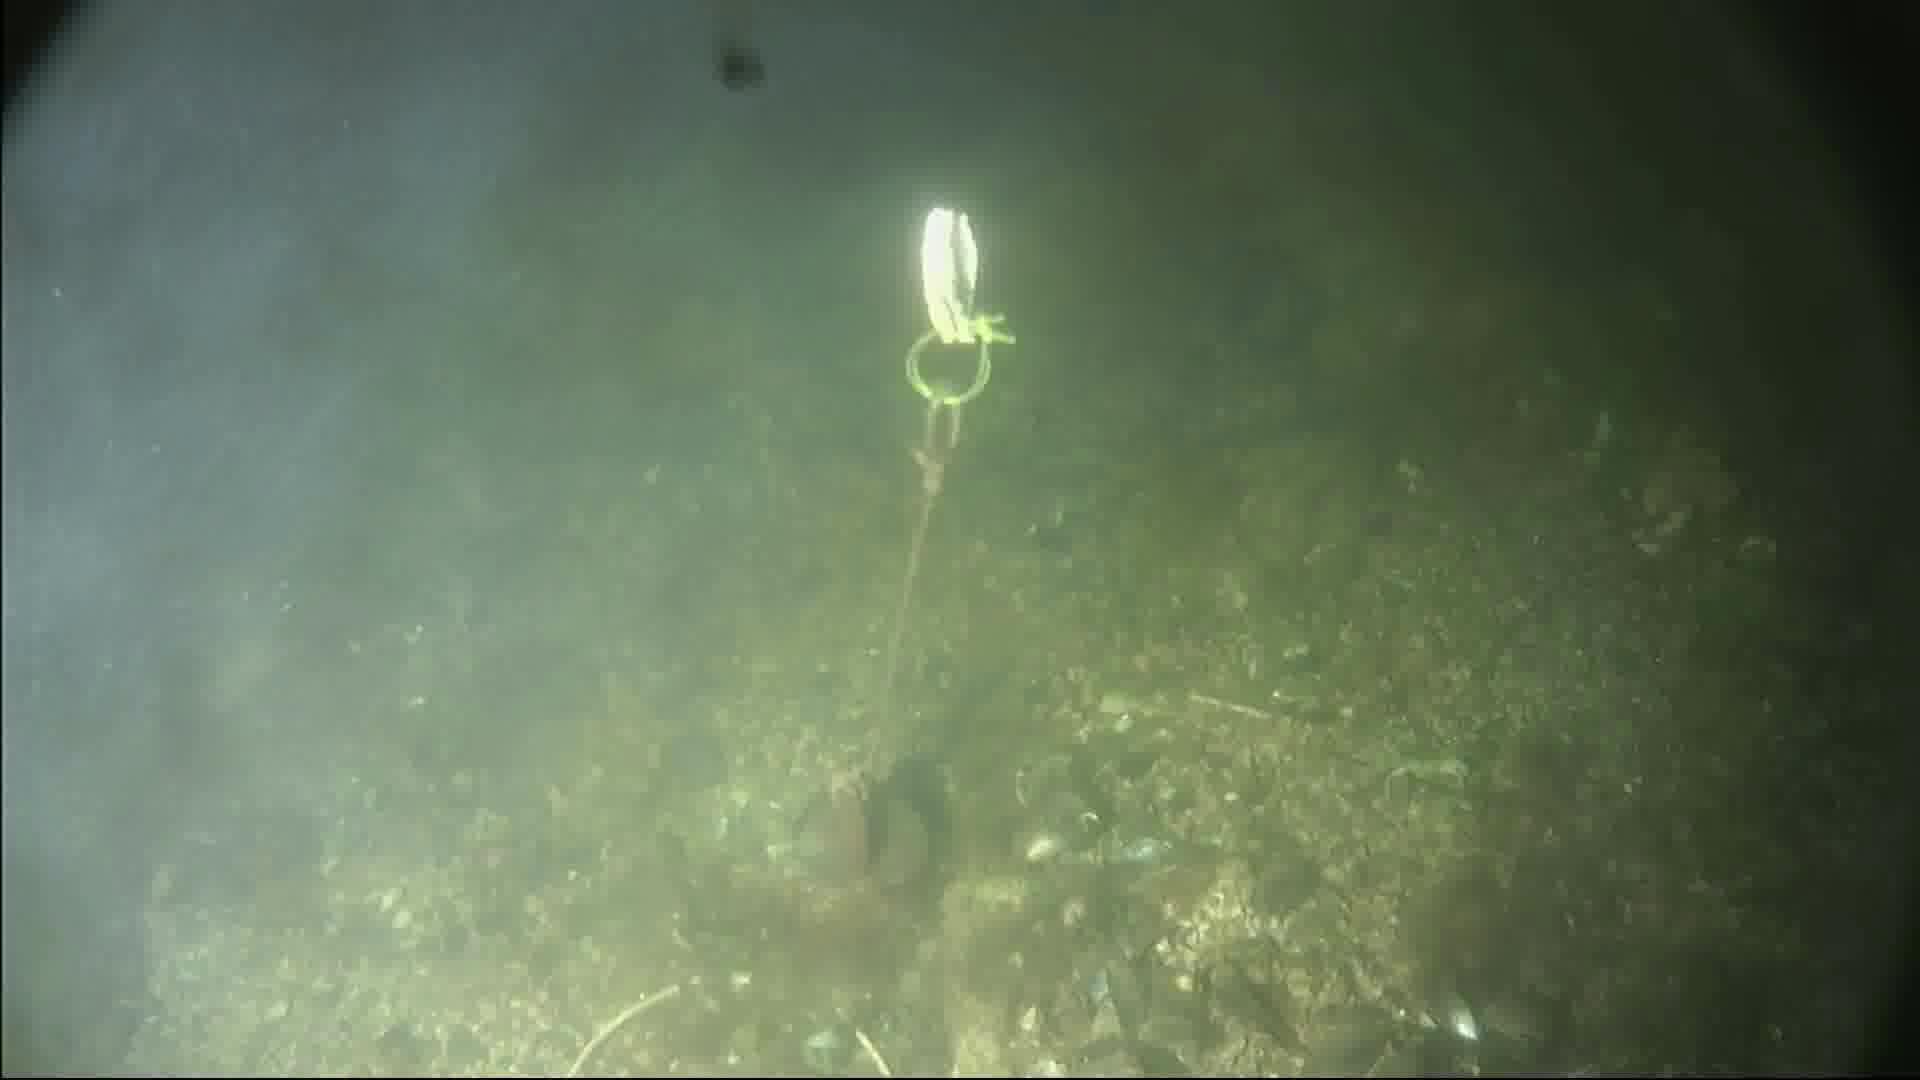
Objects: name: crab